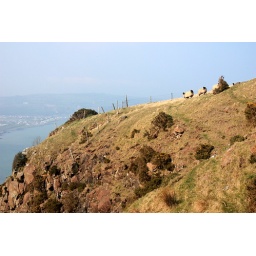
mountain sheep in the glens of antrim